Granville Leveson-Gower, 1st Marquess of Stafford

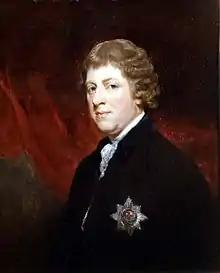
Portrait by George Romney

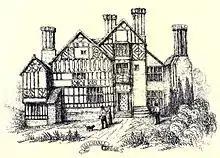
Lodge at Lilleshall Abbey, home of the Leveson family after the Dissolution of the Monasteries.

Granville Leveson-Gower, 1st Marquess of Stafford, KG PC (4 August 172126 October 1803), known as Viscount Trentham from 1746 to 1754 and as The Earl Gower from 1754 to 1786, was a British politician from the Leveson-Gower family. Sitting in the House of Lords, he spent a quarter of a century in the Cabinet.